Rowdy (2014 film)

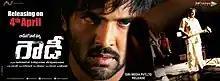
Theatrical release poster

Rowdy is a 2014 Indian Telugu-language action drama film written and directed by Ram Gopal Varma. A remake of the director's Hindi film "Sarkar" (2005), it stars Vishnu Manchu and his father Mohan Babu with Jayasudha and Shanvi Srivastav in important roles.